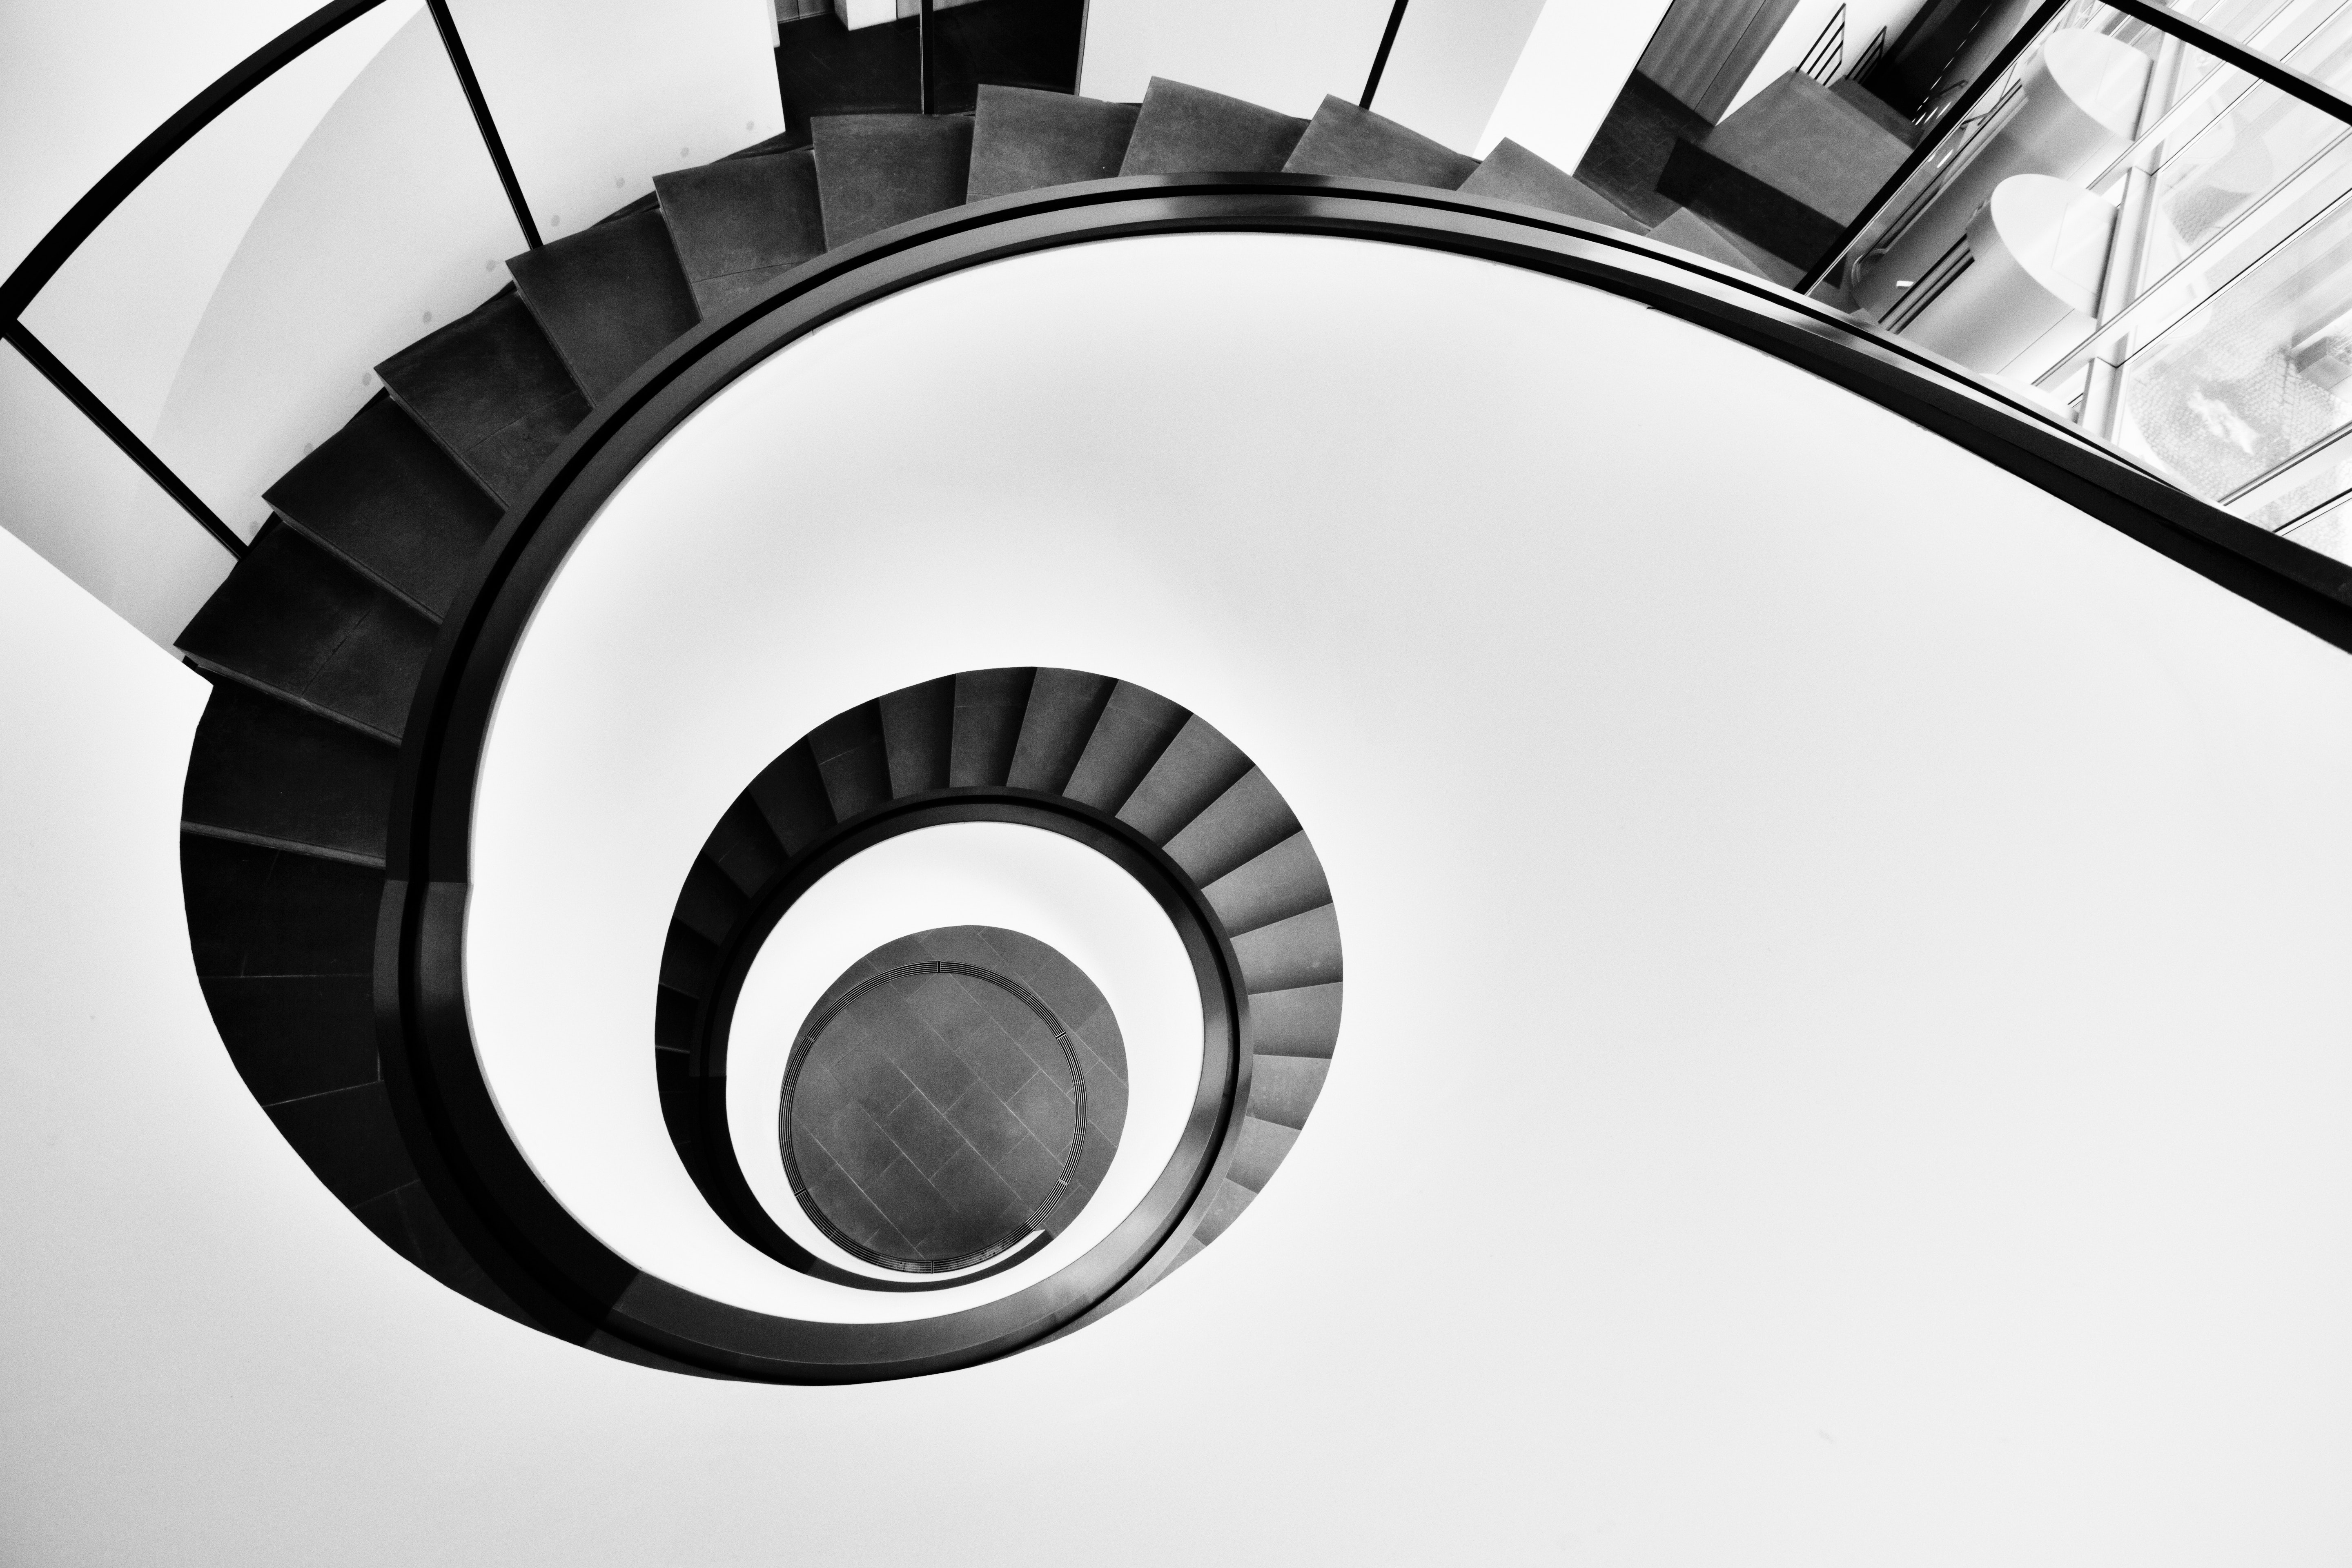
stairs, white, spiral, black and white, monochrome, architecture, eye, line, circle, monochrome photography, style, metal